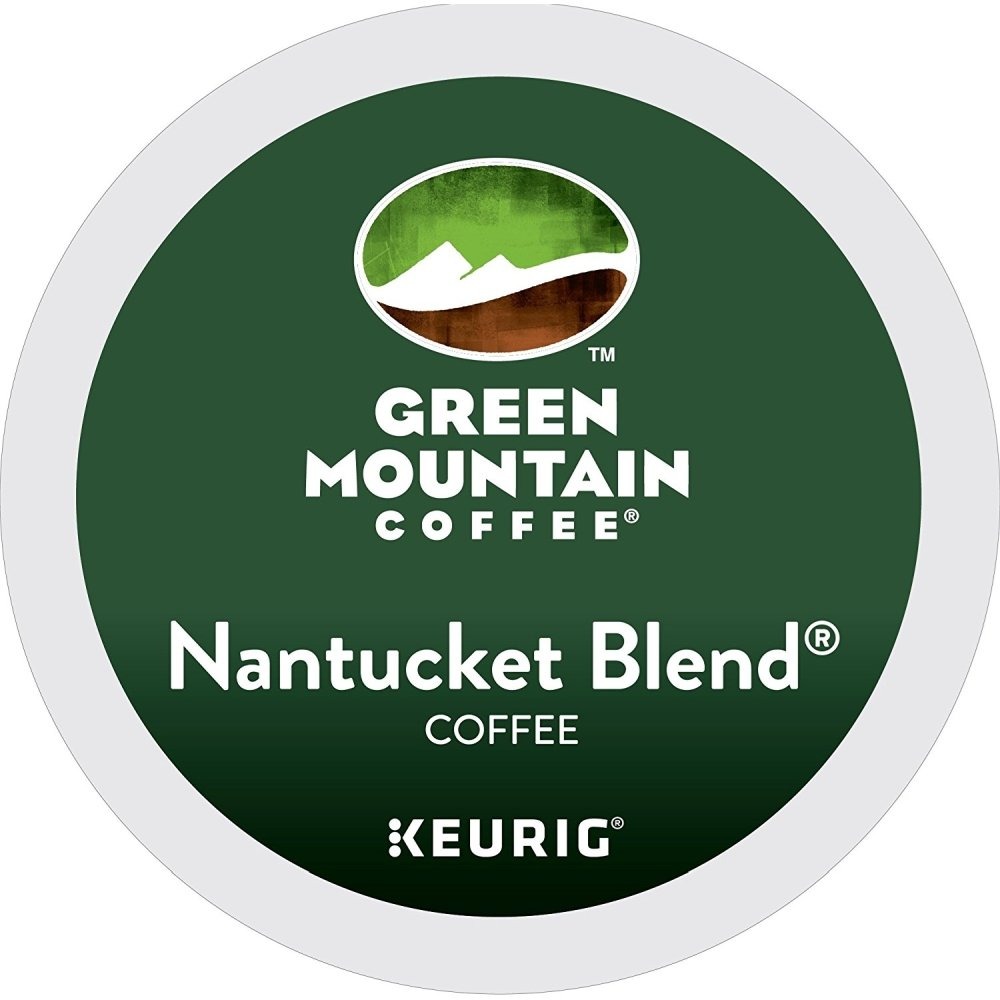
Item Name: Keurig Green Mountain Coffee Regular Nantucket Blend K-Cup Pod, Medium Roast, 48 Pack
Value: 48.0
Unit: Count

Price: 14.555